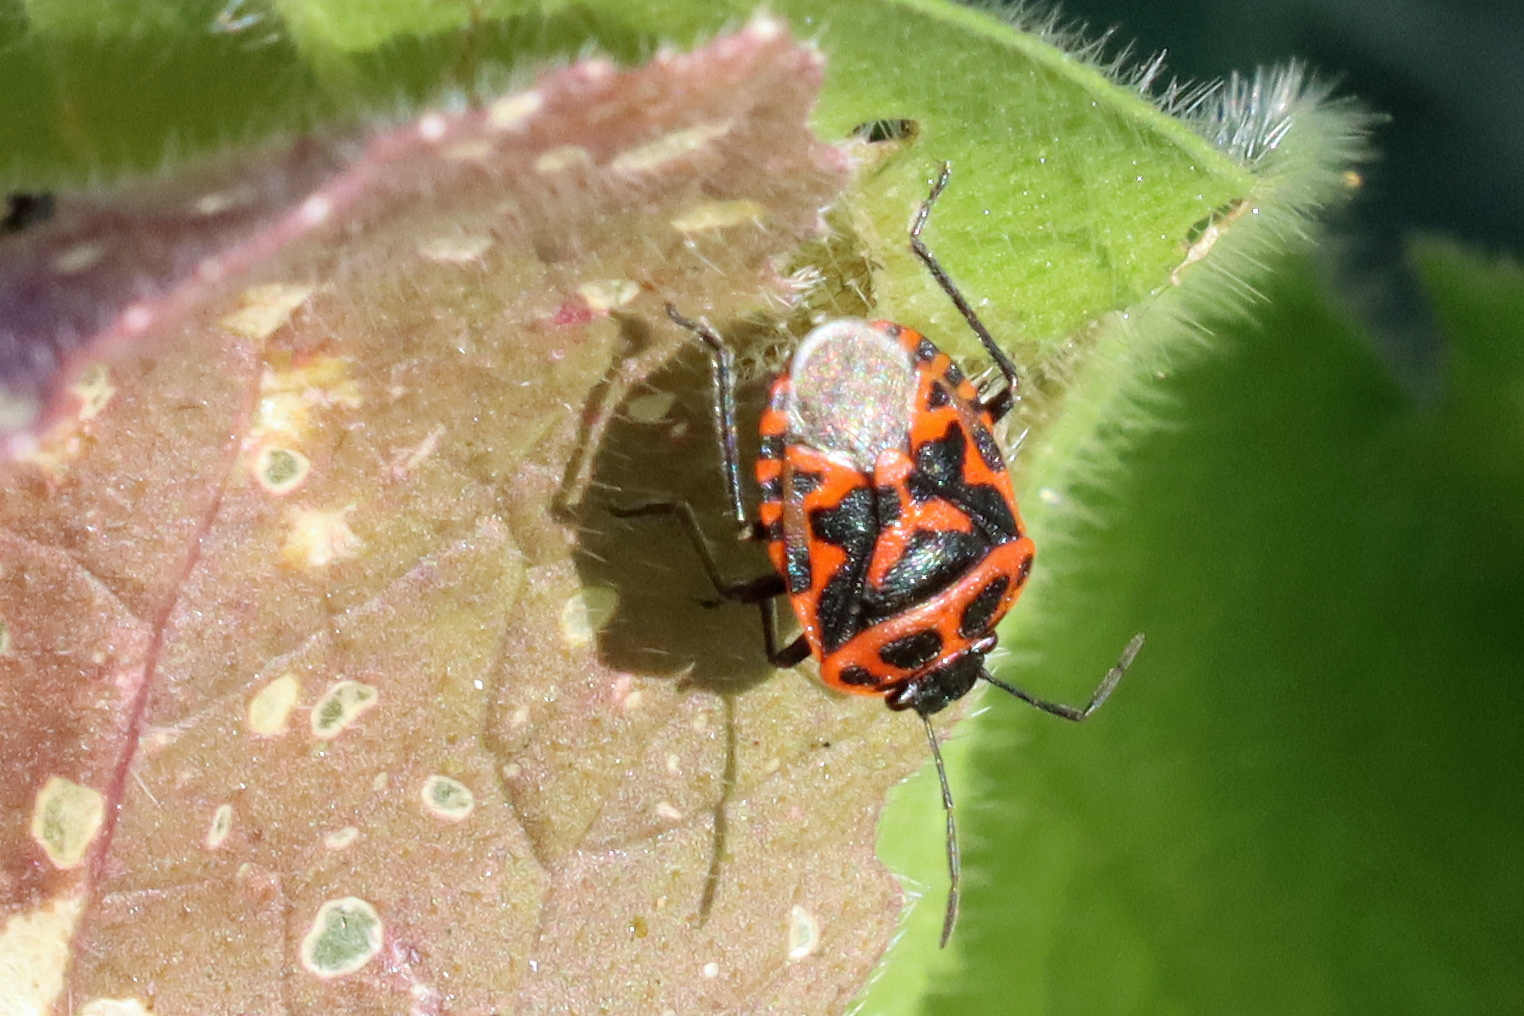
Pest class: stink_bug